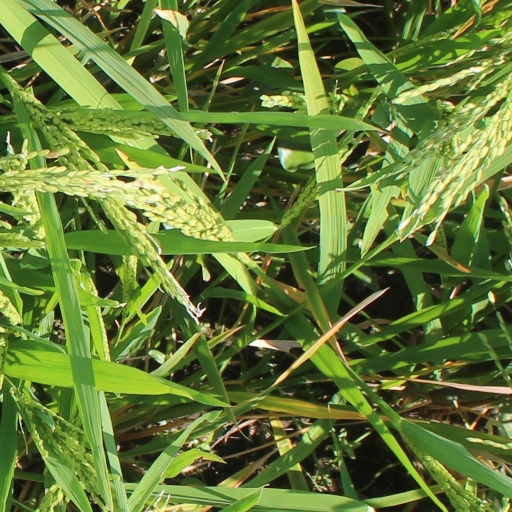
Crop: rice